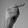
ASL letter: G